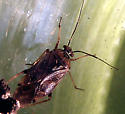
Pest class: lygus_bug